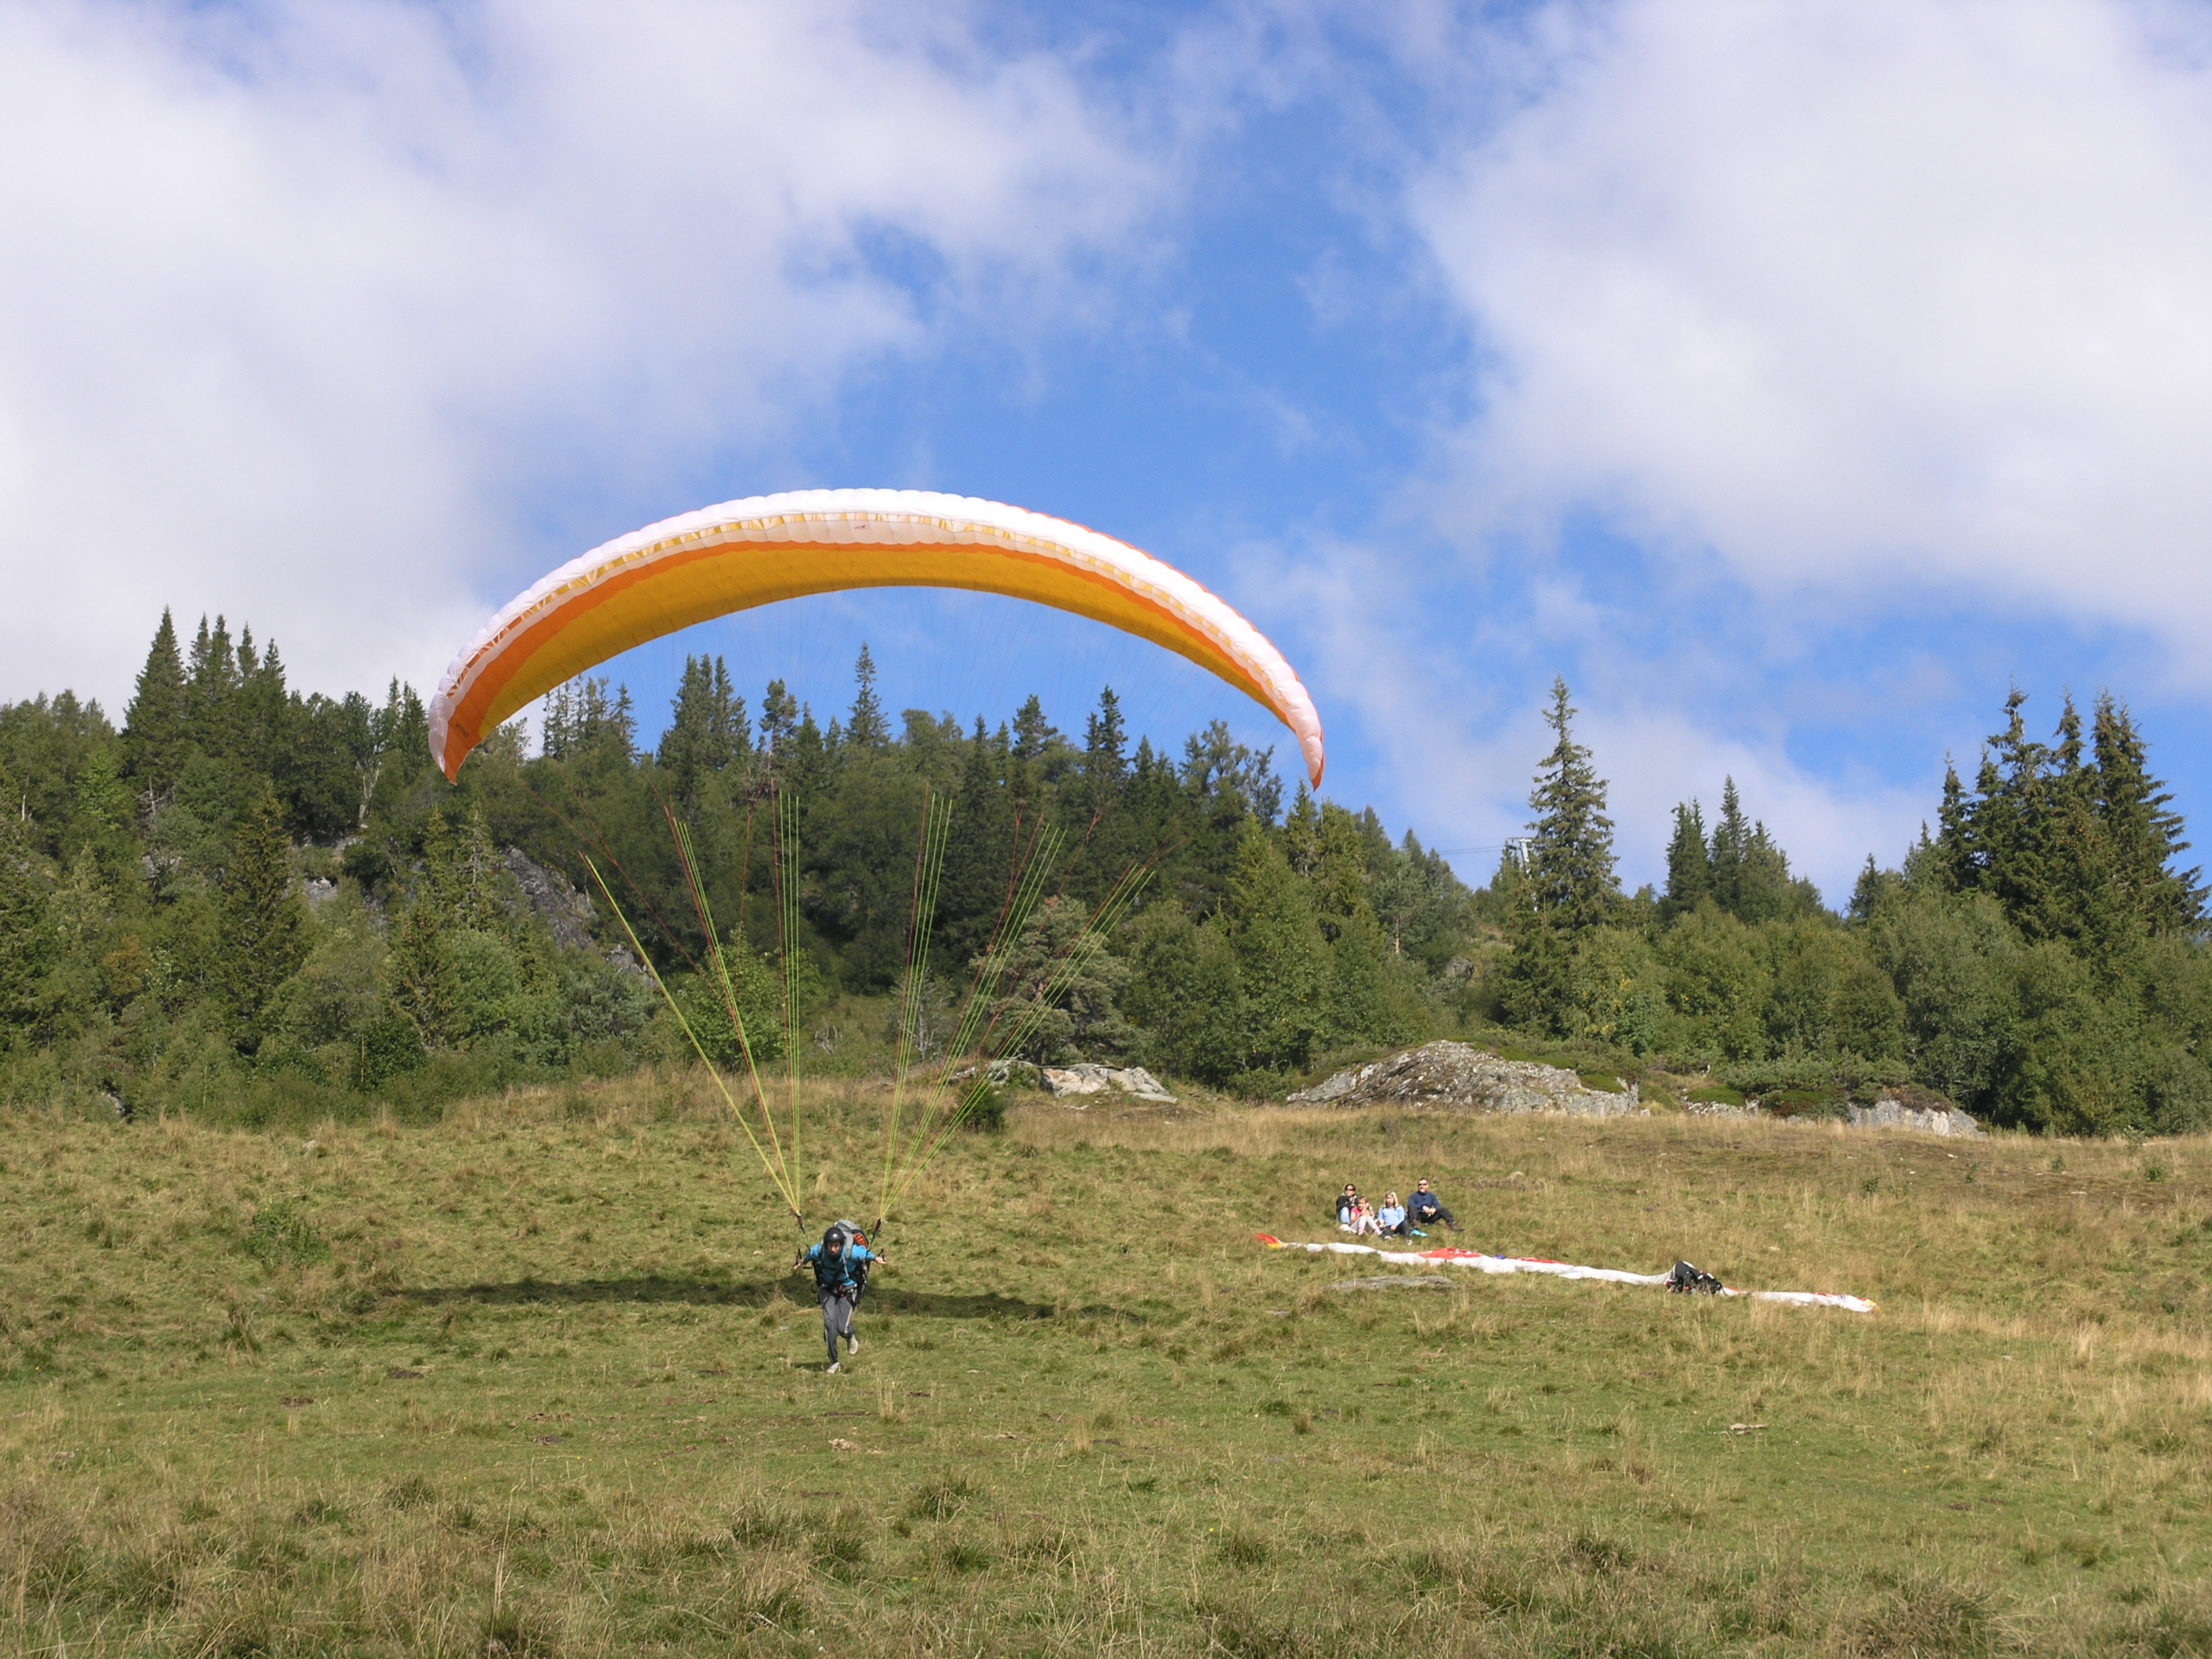
landscape, nature, outdoor, sport, air, adventure, flying, high, freedom, extreme, extreme sport, parachute, paragliding, activity, falling, skydiving, sports, gliding, active, norway, parachuting, adrenaline, air sports, hang gliding, voss, atmosphere of earth, windsports